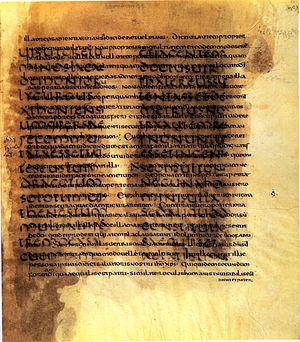
Le De Republica est un traité sur la politique, écrit par Cicéron en 54 av. J.-C.. L'ouvrage, écrit sous la forme d'un dialogue platonicien, traite de la meilleure forme d'État et de la manière de bien conduire un État. Cette question avait déjà été abordée par les Grecs avec La Politique d’Aristote et La République de Platon. Cicéron applique leurs analyses aux institutions de la République romaine, pour établir que la République du IIᵉ siècle av. J.-C. était la cité la plus proche de l’équilibre idéal formulé par ces théories. Il complètera ce traité par le De Legibus, ouvrage consacré à l’aspect législatif des institutions.
Cicéron est considéré comme le plus grand auteur latin classique, tant par son style que par la hauteur morale de ses vues. En complément de sa biographie, voici une liste d'œuvres qui ont été traduites et publiées en France.